Julian Ogilvie Thompson

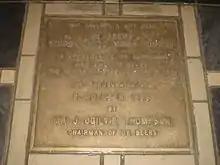
Plaque unveiled by Ogilvie Thompson (De Beers Centenary Art Gallery, University of Fort Hare)

Ogilvie Thompson married The Honourable Tessa Mary Brand, daughter of Thomas Brand, 4th Viscount Hampden in 1956. Tessa Mary Brand died on 14 February 2020 aged 85.